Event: Nepal Earthquake
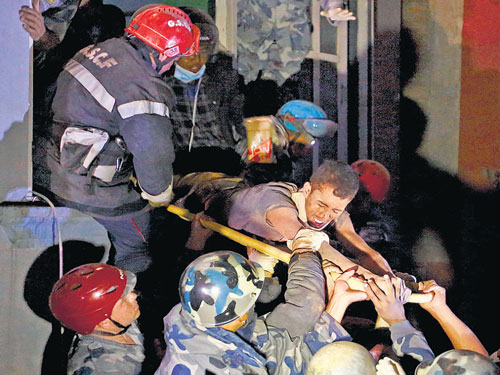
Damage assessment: damage